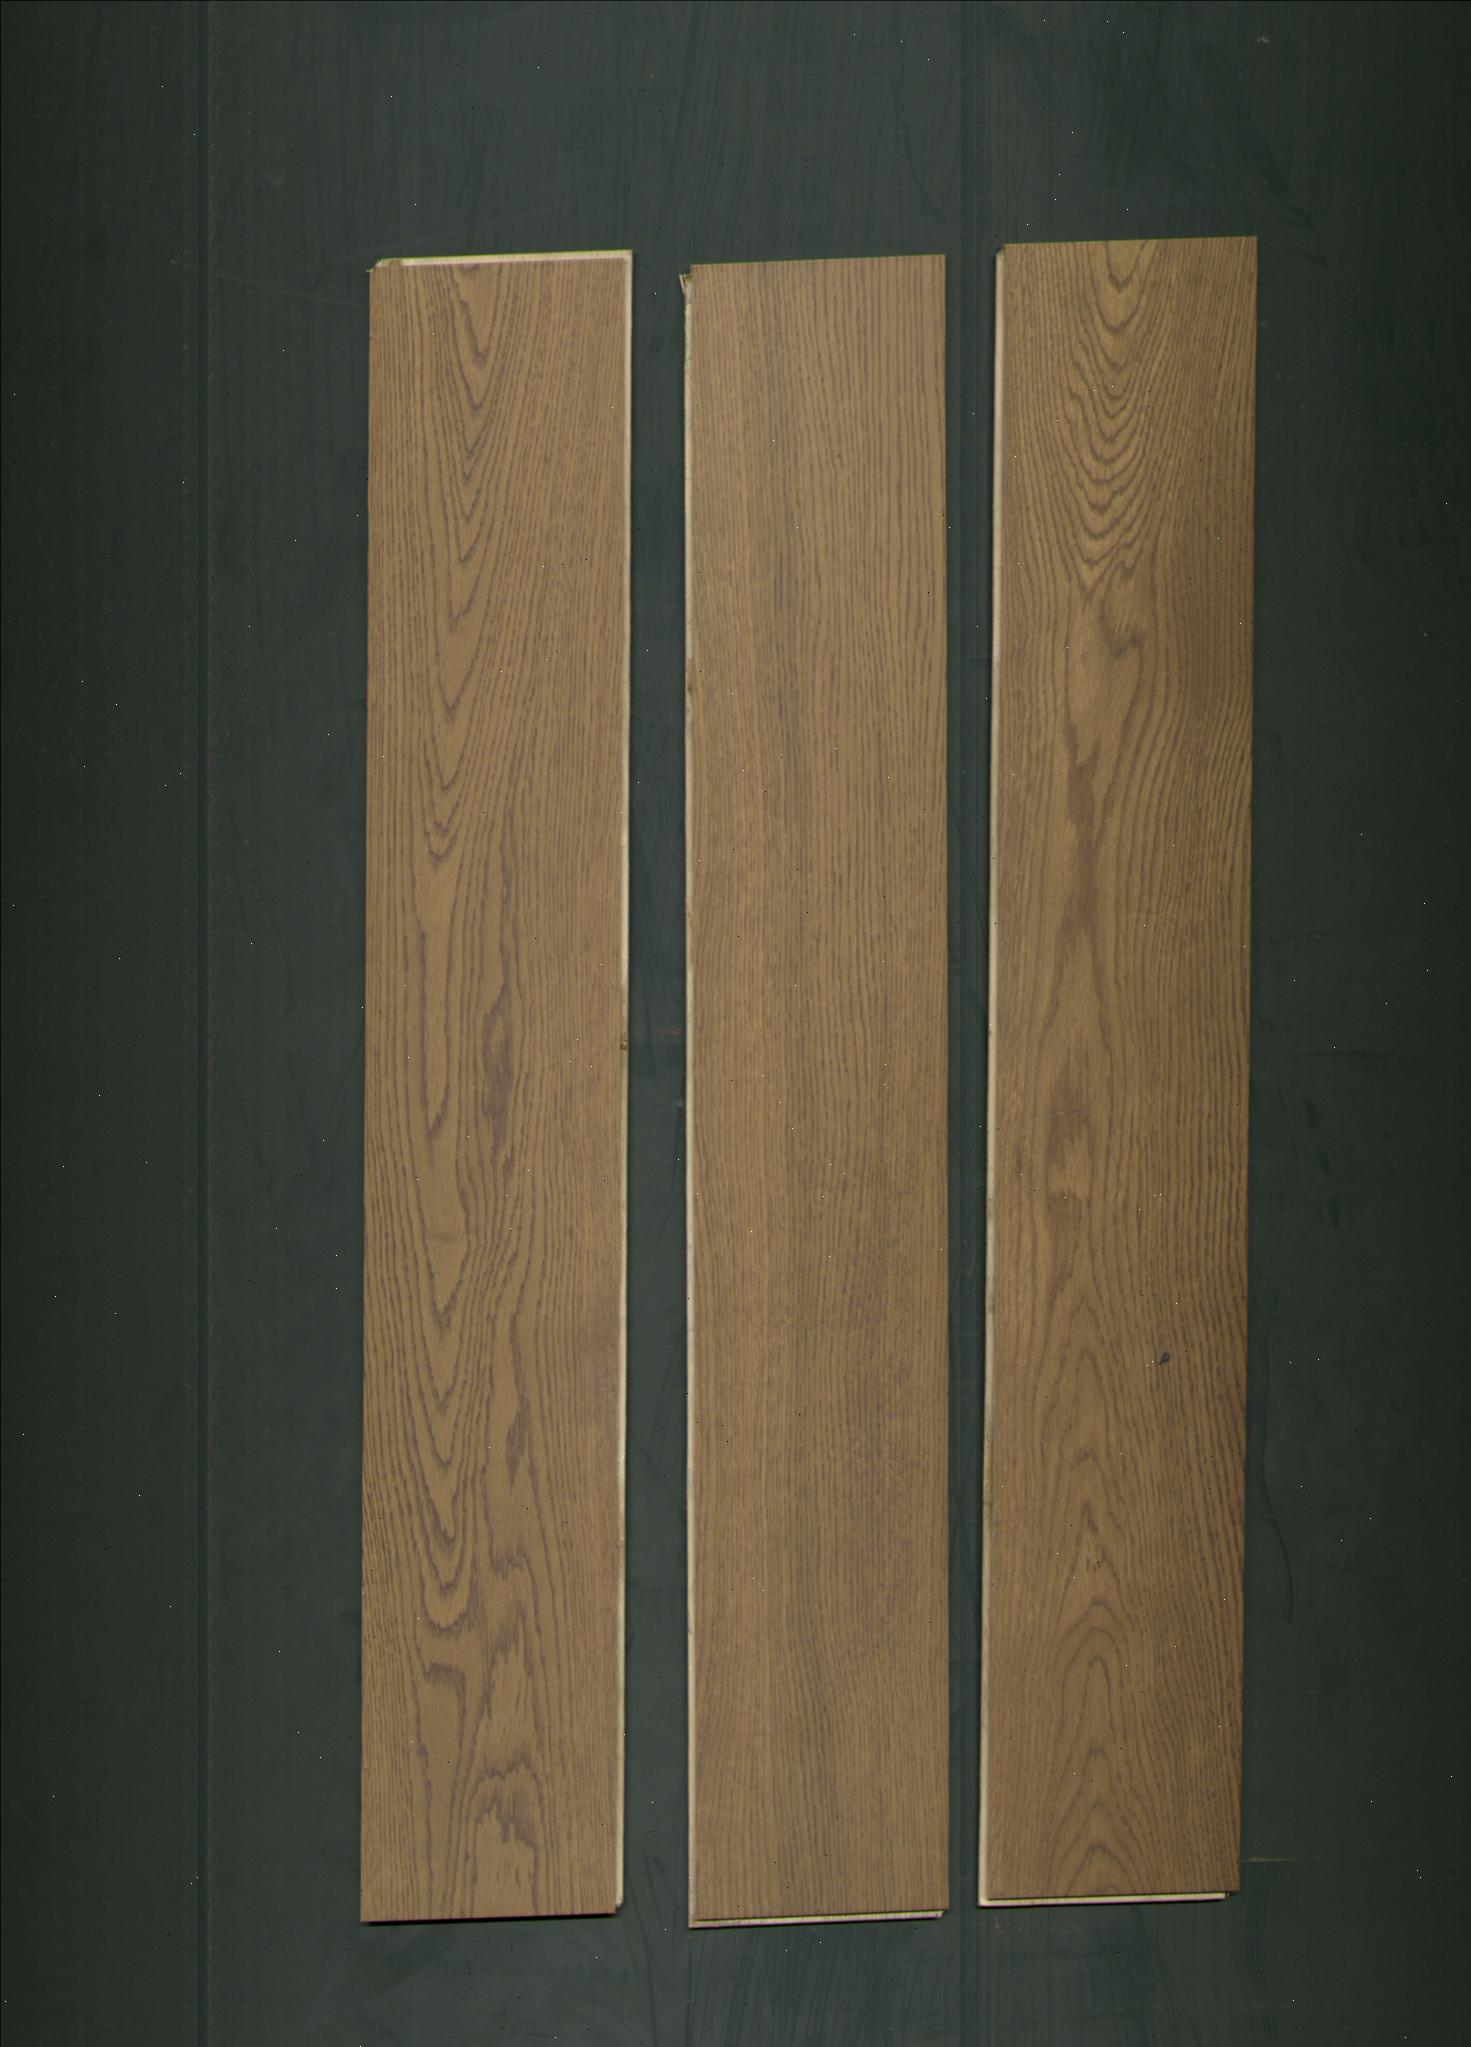
Label: mixers